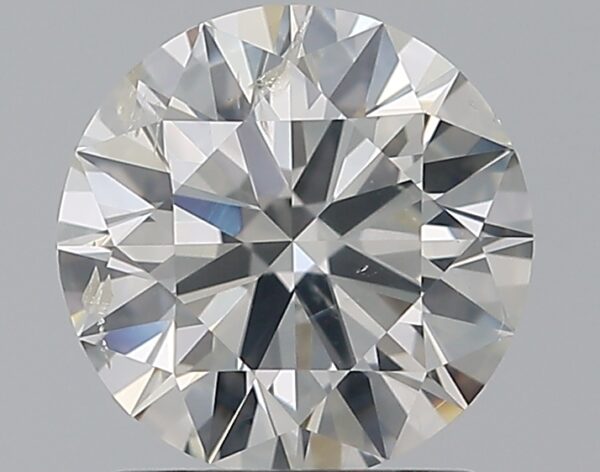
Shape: round
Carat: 1.2
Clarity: SI2
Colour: I
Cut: EX
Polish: EX
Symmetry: EX
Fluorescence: N
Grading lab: IGI
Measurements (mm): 6.87 x 6.83 x 4.17